Roquebrune-Cap-Martin

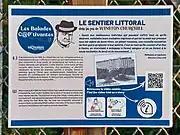
Sign board commemorating Sir Winston Churchill

People awarded the honorary citizenship of Roquebrune-Cap-Martin are: